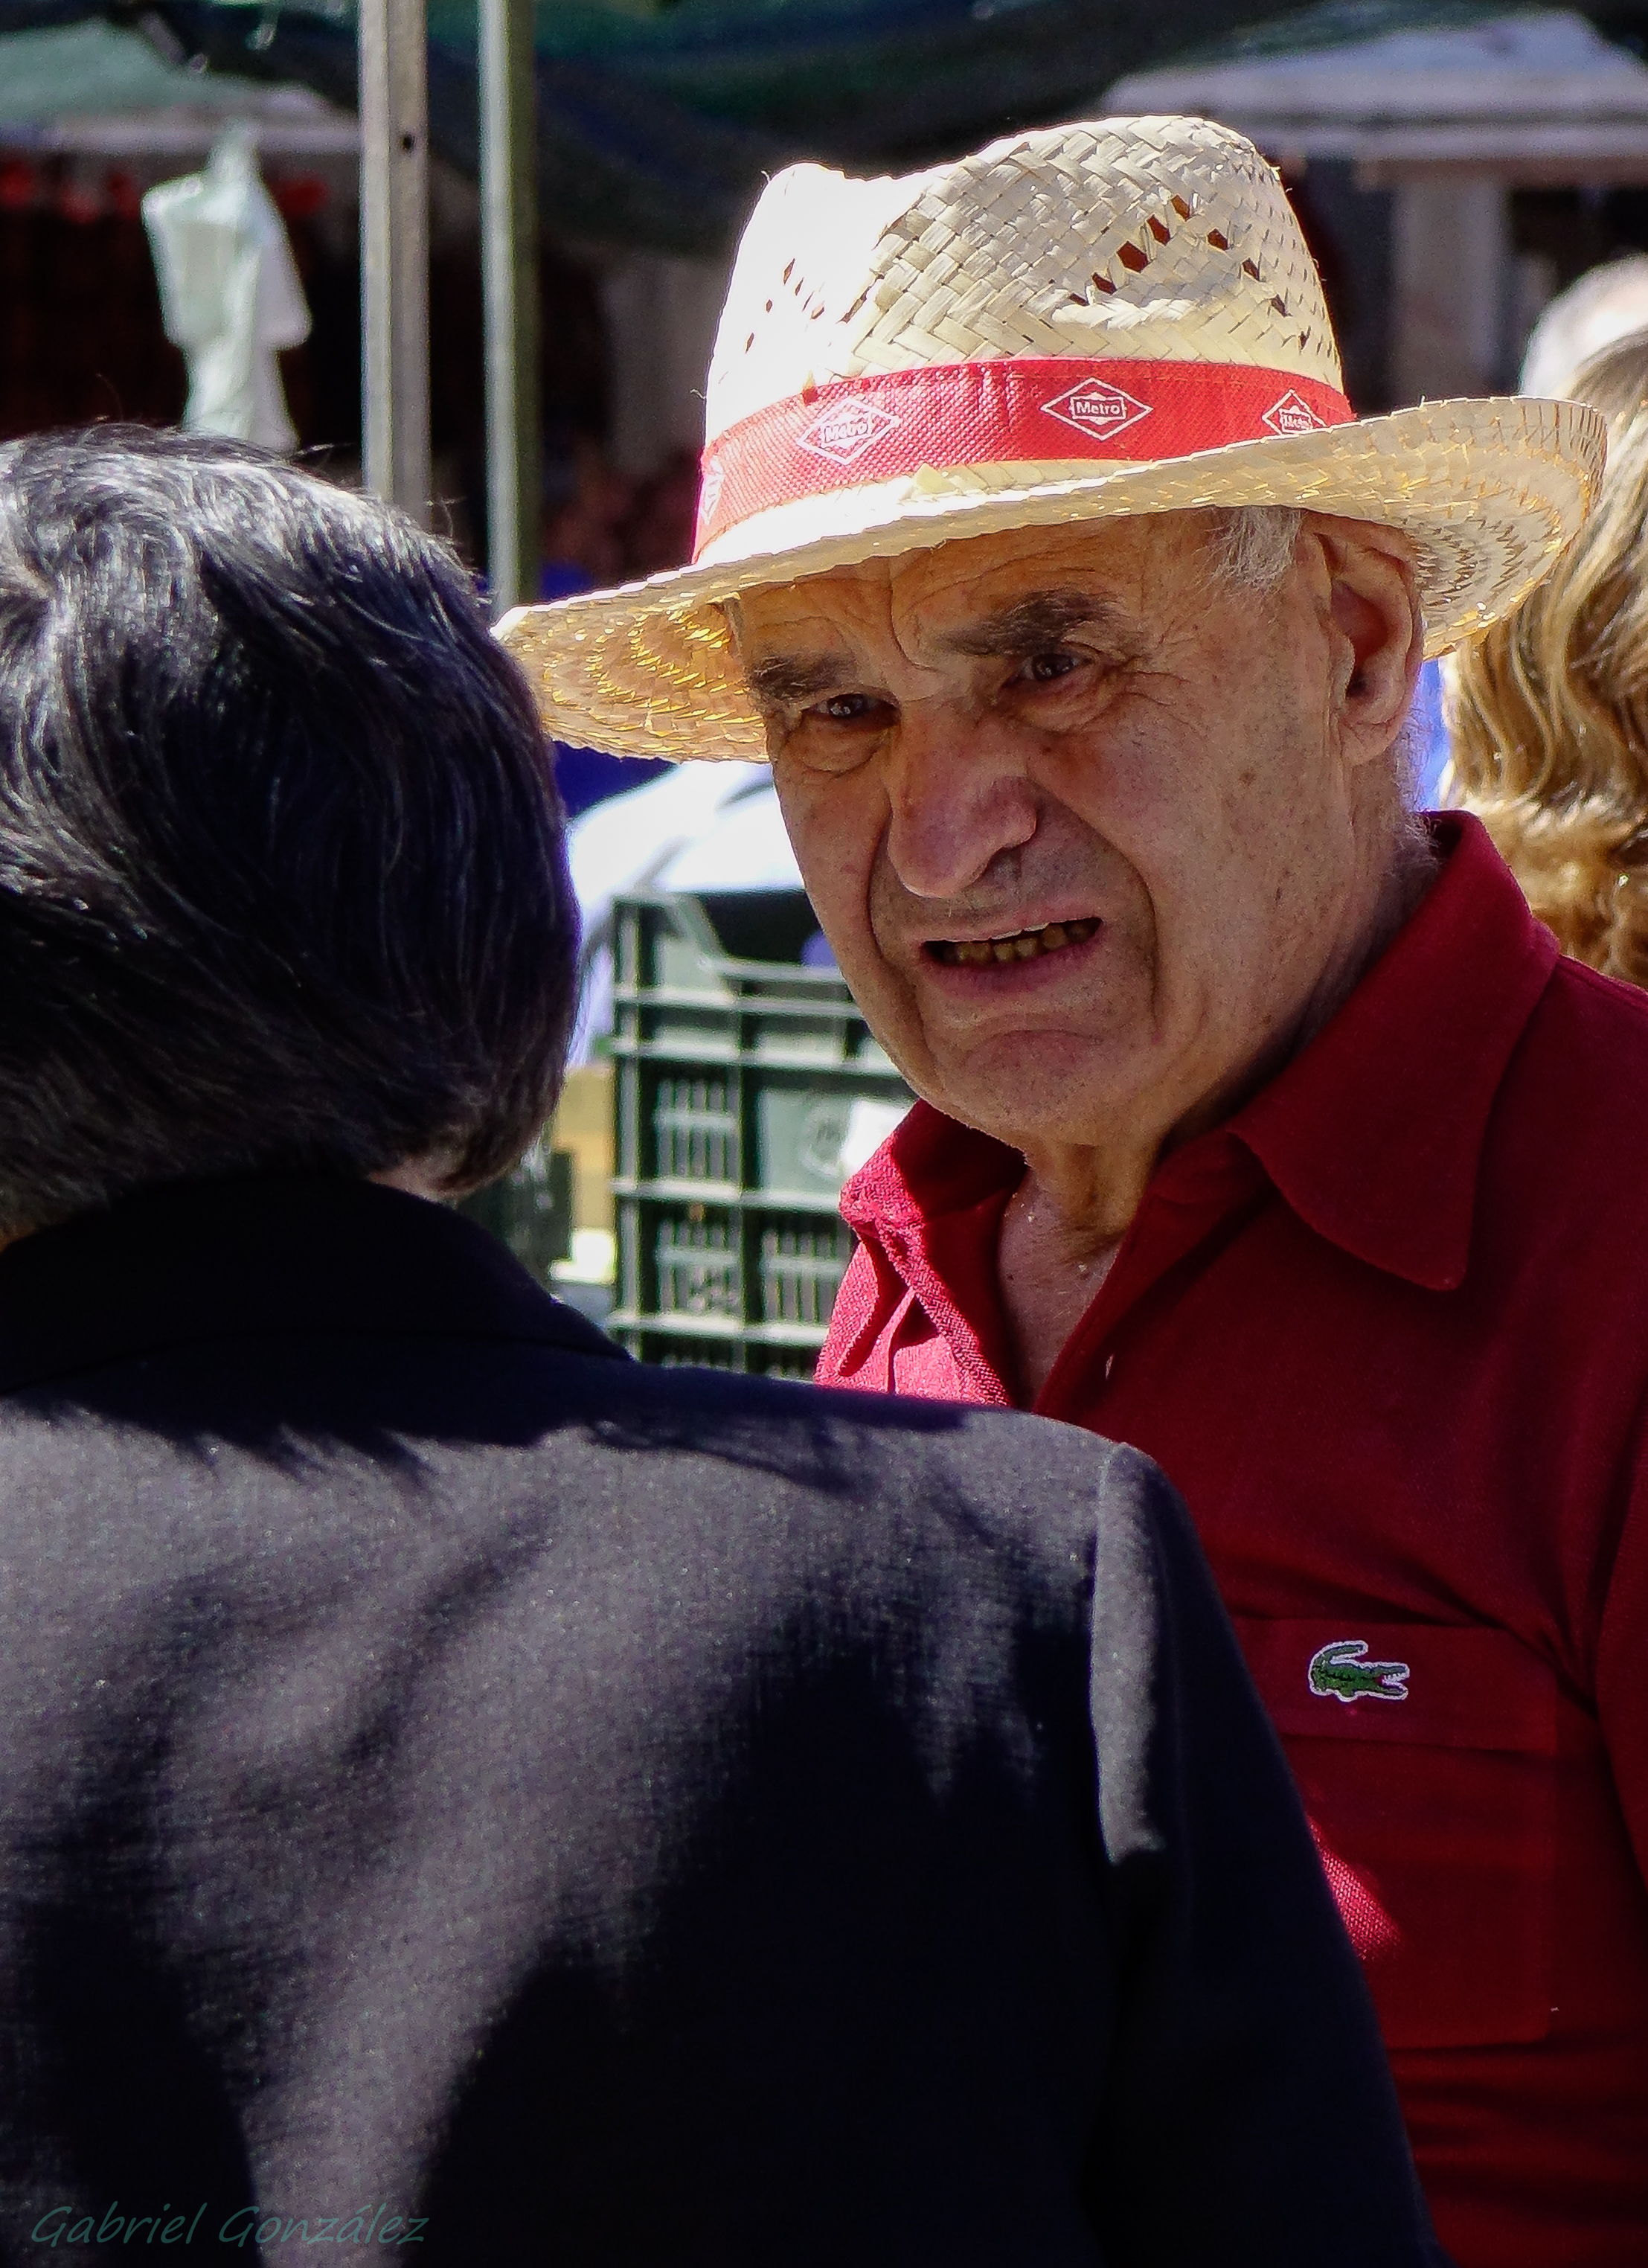
man, person, people, street, male, calle, gente, jockey, ggl1, gaby1, xovesphoto, sonyrx10, rx10, gphoto, gabrielcorua, xelodegalicia